Sheepskin

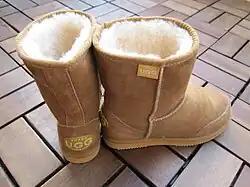
Ugg boots are traditionally made from sheepskin.

Sheepskin is used to produce sheepskin leather products and soft wool-lined clothing or coverings, including gloves, hats, slippers, footstools, automotive seat covers, baby and knee rugs and pelts. Sheepskin numnahs, saddle pads, saddle seat covers, sheepskin horse boots, tack linings and girth tubes are also made and used in equestrianism.